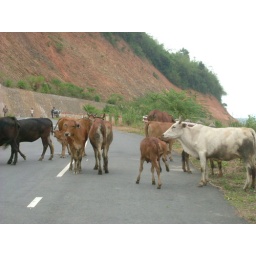
Or just standing in the middle of the road getting in everyone's way.